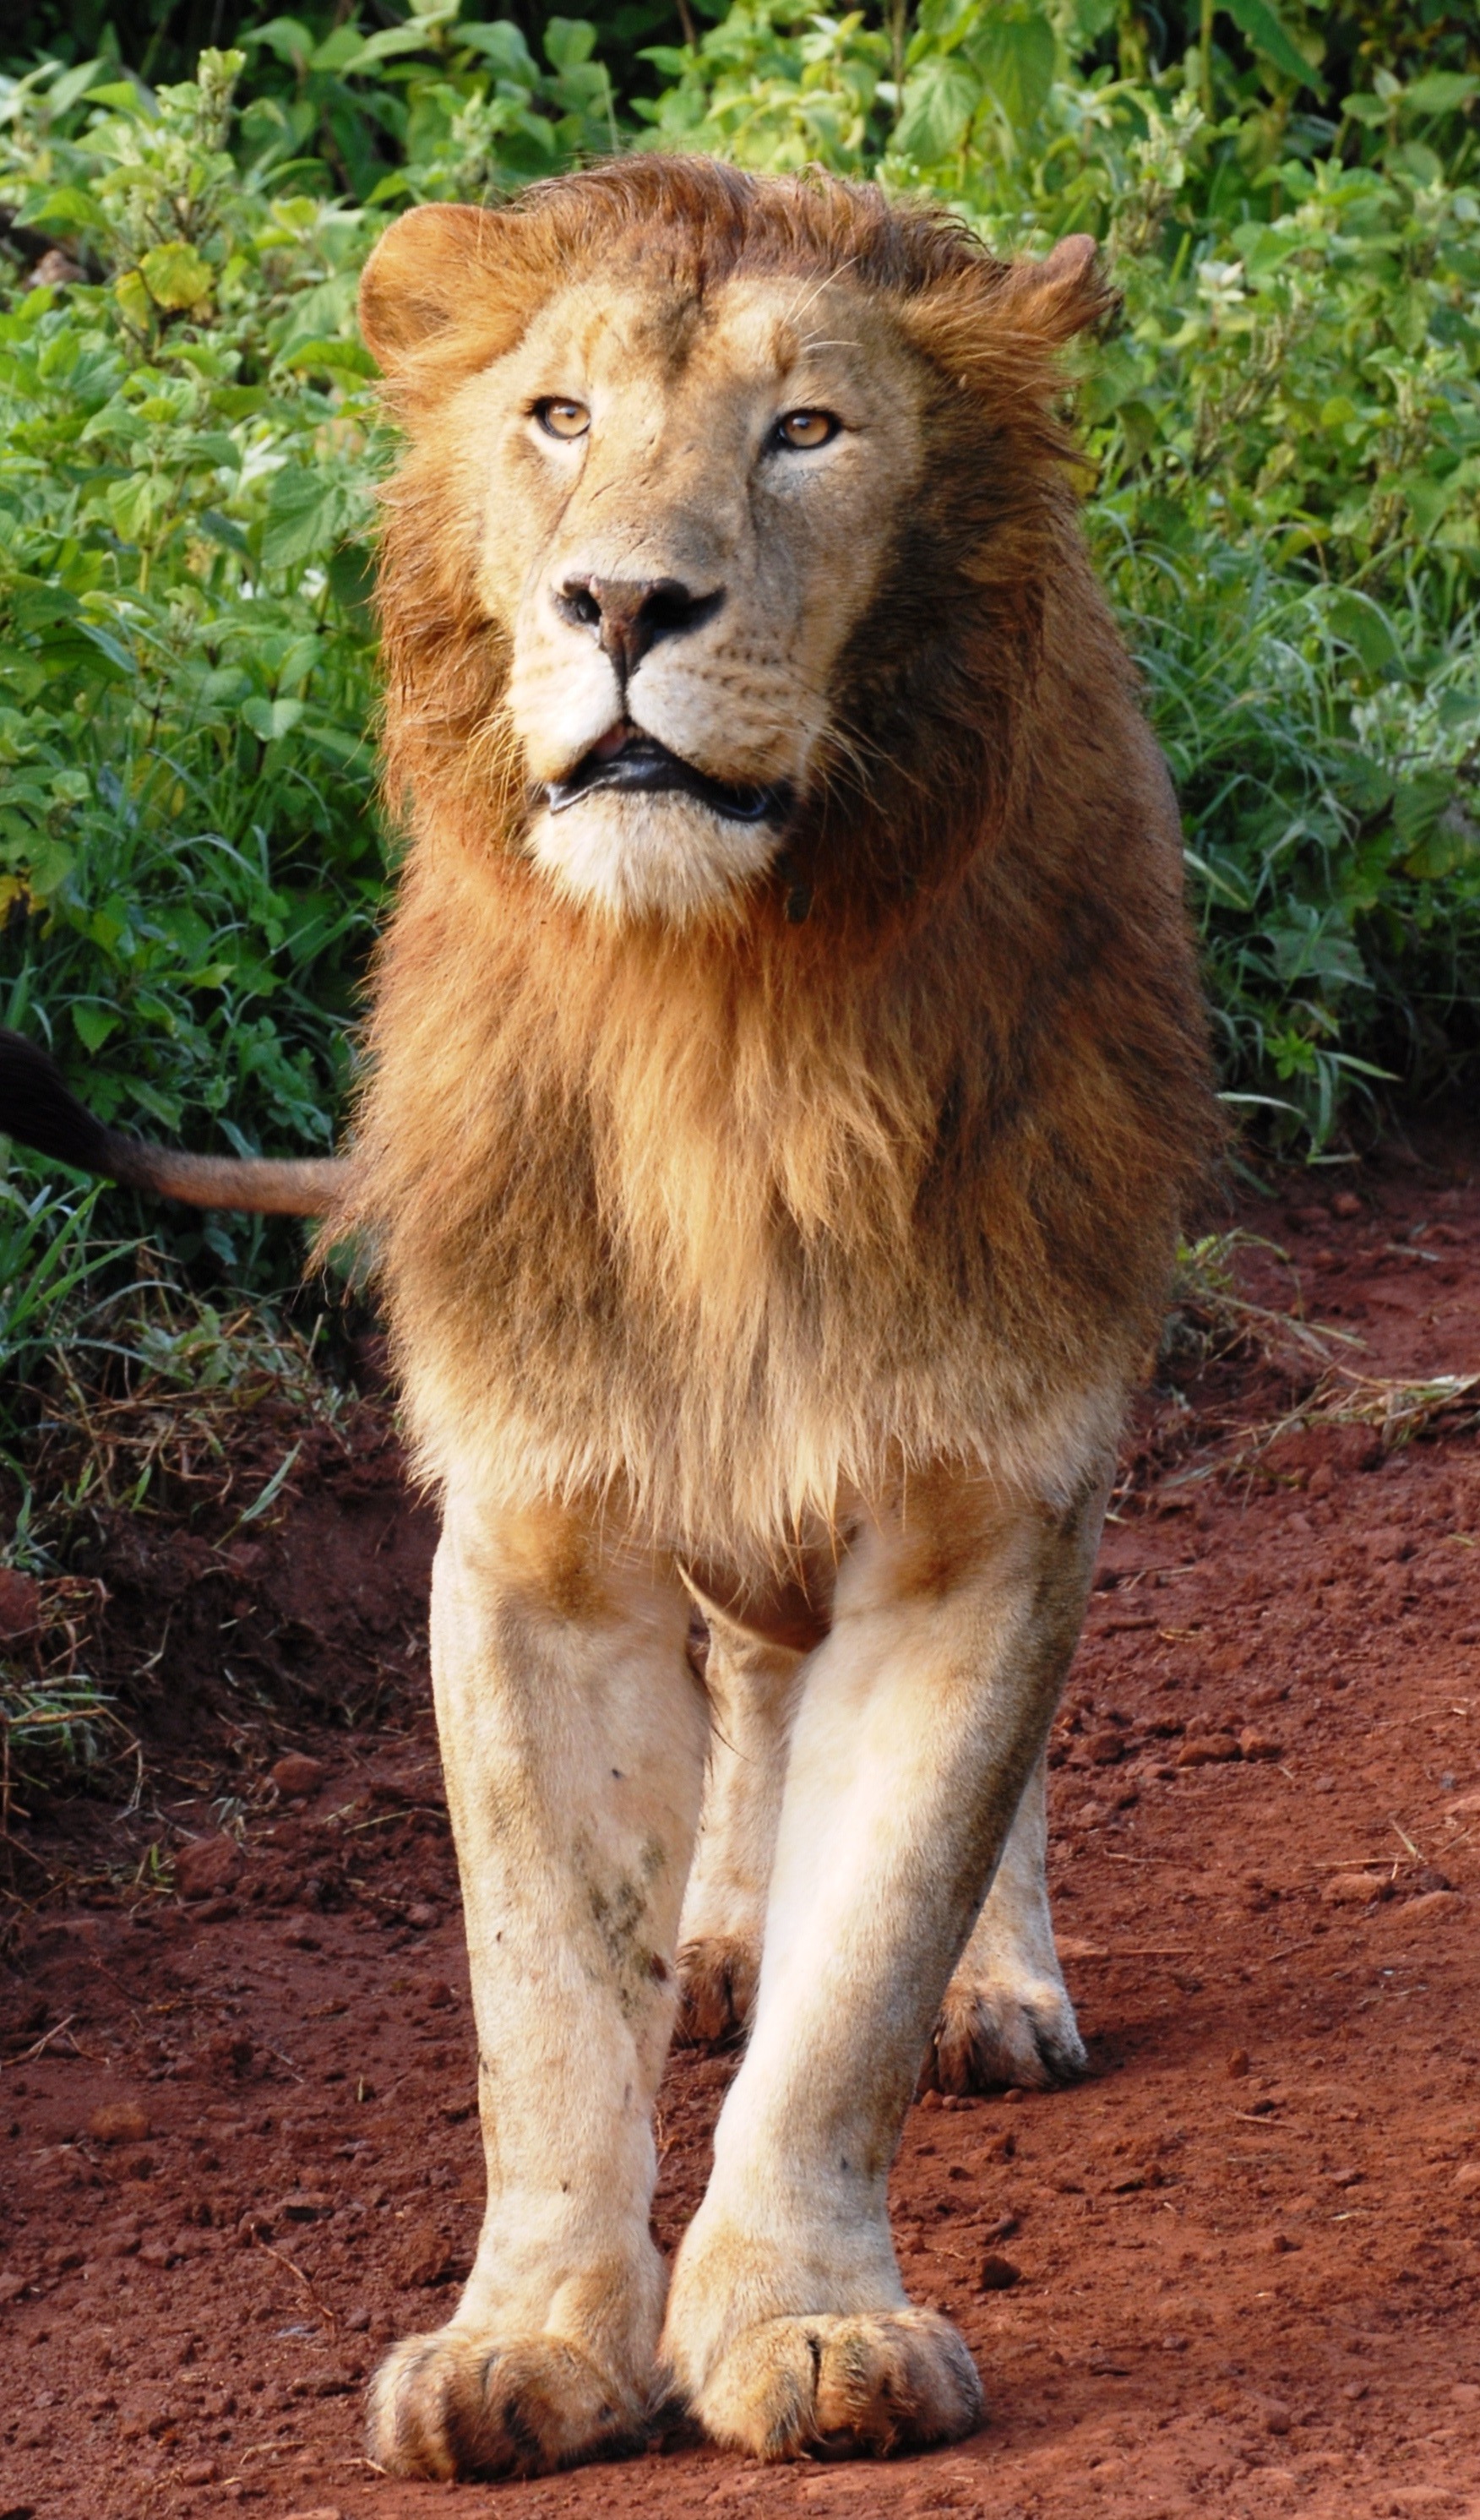
animal, wildlife, zoo, fur, africa, mammal, mane, fauna, lion, big cat, vertebrate, tanzania, wildcat, safari, lion king, big cats, wild cat, ngorongoro, cat like mammal, dog breed group, masai lion, cat of prey